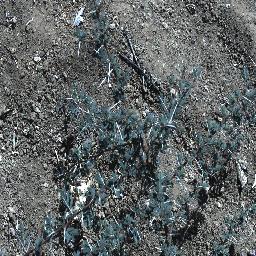
Label: prickly_acacia